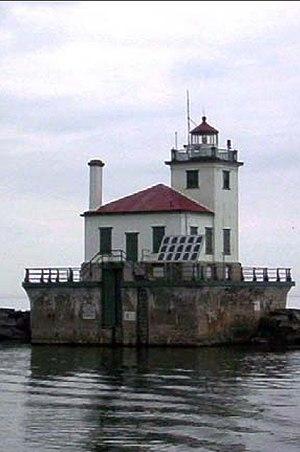
Le phare d'Oswego Harbor, est un phare actif situé au bord du Lac Ontario au port de la ville d'Oswego, dans le Comté d'Oswego.